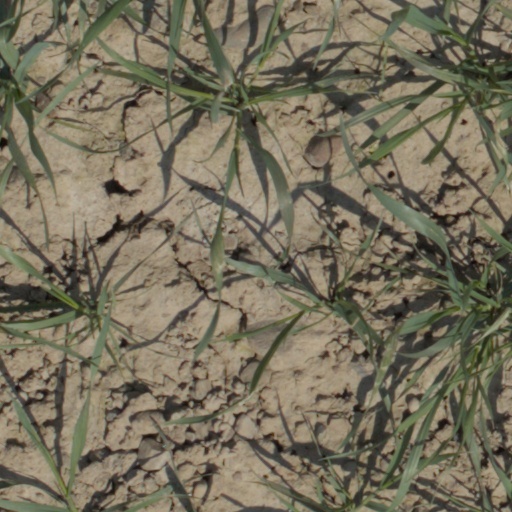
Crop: wheat